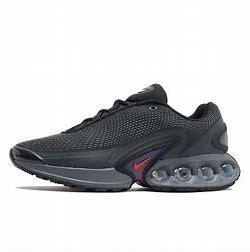
Brand: Nike
Model: Air Max DN